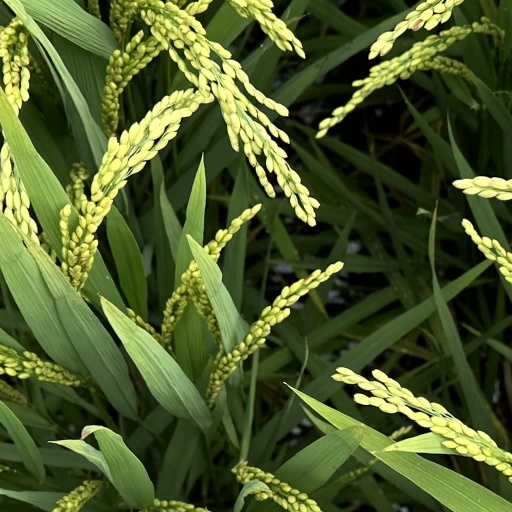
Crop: rice